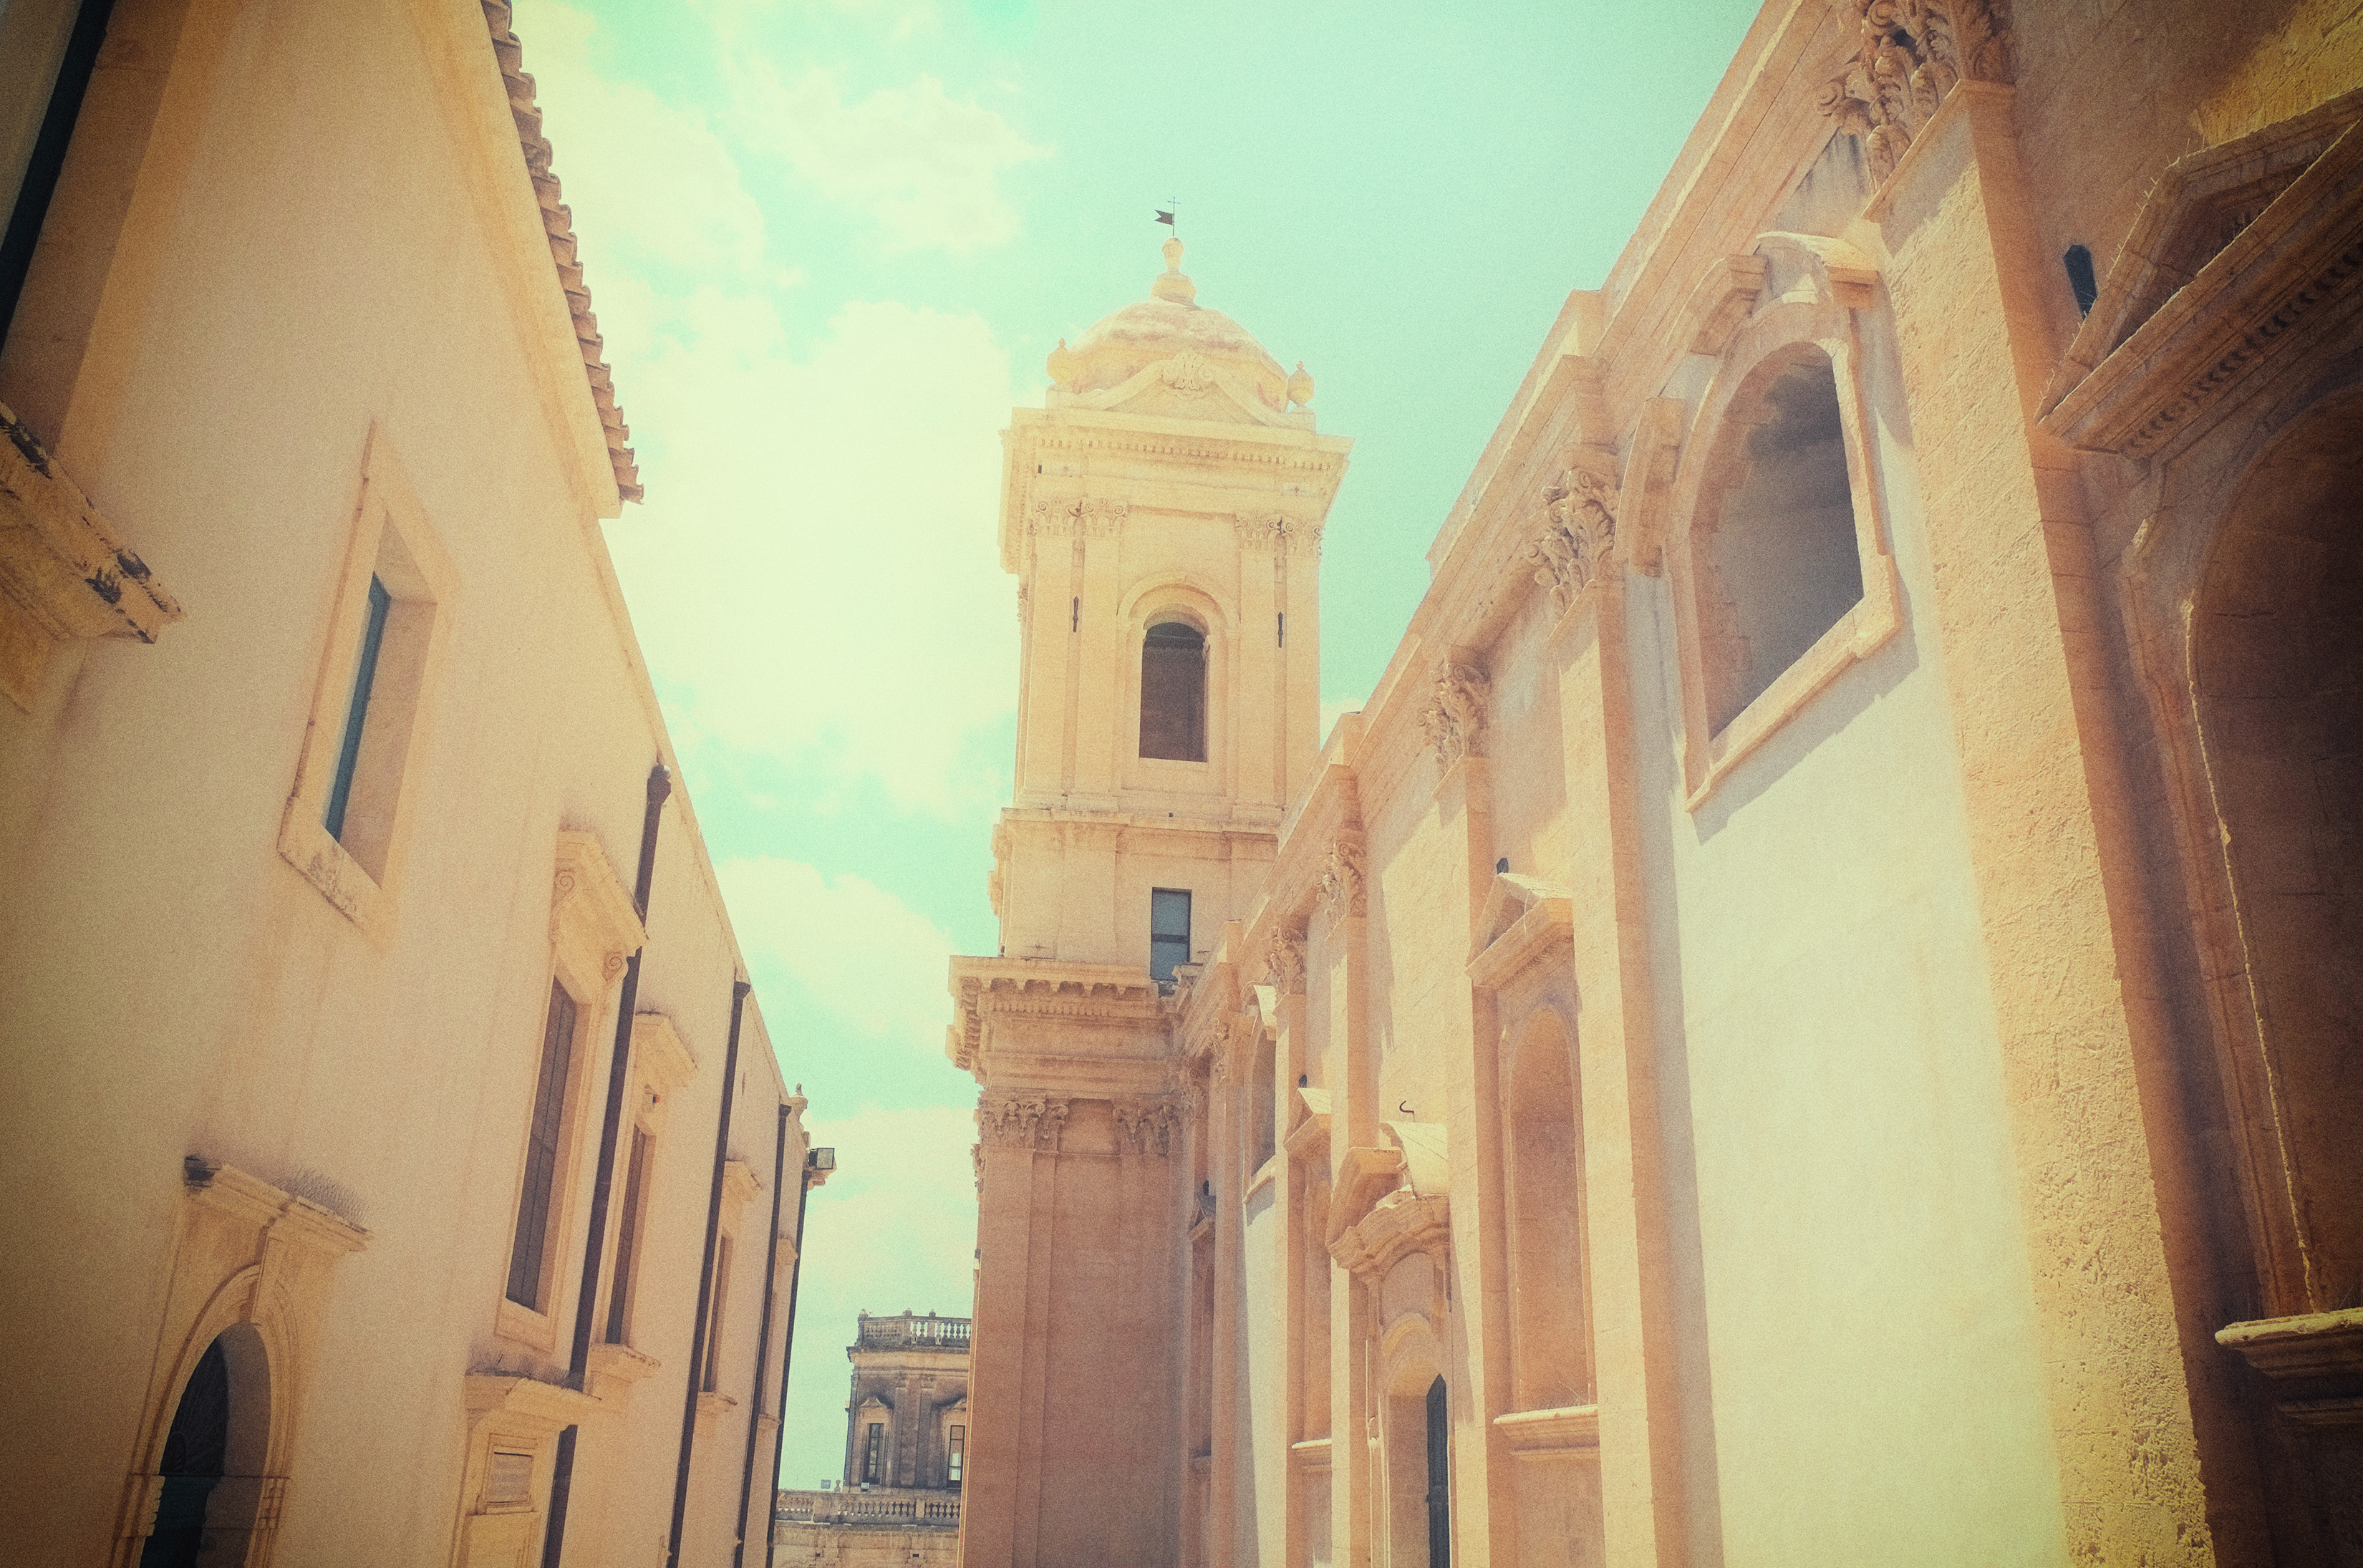
architecture, building, color, italy, facade, church, cathedral, place of worship, temple, fuji, shape, sicily, fujix, fujixe1, e1, noto, ancient history